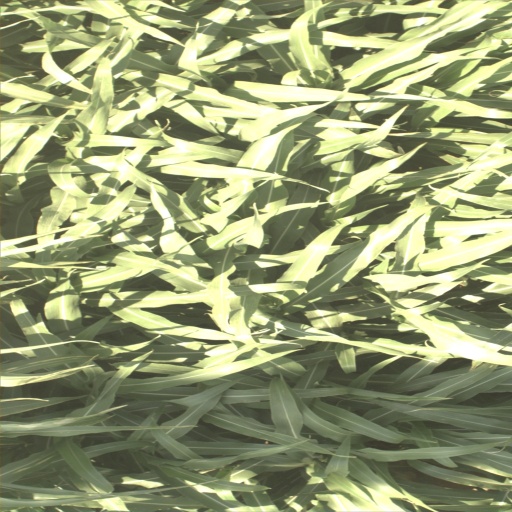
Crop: sorghum